Nucleo Operativo Centrale di Sicurezza

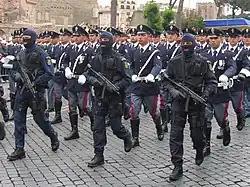
Photo of Army Parade in Rome, 2 June 2006, Republic Day. NOCS special groups

In 1974 the Chief of the Polizia di Stato Anti-Terrorism Bureau, Emilio Santillo, announced the necessity to establish a tactical unit with the capability to arrest known terrorists and to support the local counter-terrorism field office. Personnel were selected from Police Sports Group "Fiamme Oro ("Gold Flames"), particularly trained in martial arts. The 35-man team was denominated "counter-commando unit" and commanded by Maj. Andrea Sgandurra, an officer with counter-insurgency experiences, and a skilled proponent of hand-to-hand combat skills. After one year of training (offensive driving, sniping, various shooting skills, and a tactical assault course) in 1975 the unit became operational and immediately started a mission against the left wing terrorist organization NAP ("Nuclei Armati Proletari", Proletarian Armed Service). Later they operated against the right-wing group "New Order", which resulted in the arrests of well-known terrorists Gentile Schiavone and Pierluigi Concutelli. In 1978, the Italian government decided to modify the structure of the Anti-Terrorist Bureau to improve its capabilities. This change resulted in the formation of SISMI (military intelligence), SISDE (civilian intelligence), and a police counter-terrorism agency (Ufficio Centrale per le Investigazioni Generali e le Operazioni Speciali (UCIGOS) also known as the Central Office for General Investigations and Special Operations). This office was the only one responsible for Italian counter-terrorism. The UCIGOS's tactical unit became the NOCS ("Nucleo Operativo Centrale di Sicurezza", Central Security Operations Service), the old counter-commando unit with far more operatives, training, and responsibilities. During its 22 years of existence, NOCS has performed more than 4,500 missions and 205 arrests. The 25–42 operatives studied terrorist methodology and created innovative tactics and procedures. Their motto is "Sicut Nox Silentes" (As Silent as Night).